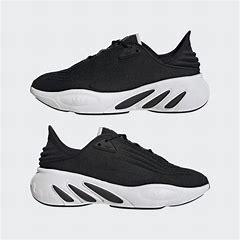
Brand: Adidas
Model: Adifom Sltn